Stock Exchange and Bank of Poland Building

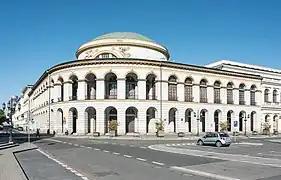
The building in 2022.

The Stock Exchange and Bank of Poland Building is a historic neoclassical commercial building in Warsaw, Poland, located at 1 Bank Square, within the North Downtown neighbourhood. It was designed by Antonio Corazzi and Jan Jakub Gay, and constructed between 1825 and 1828. The building originally housed the Warsaw Stock Exchange and the Bank of Poland. Currently, it houses the Museum of John Paul II Collection, an art gallery being a branch of the Museum of John Paul II and Primate Wyszyński which displays a collection of around 400 paintings, mainly copies of masterpieces of European painters.